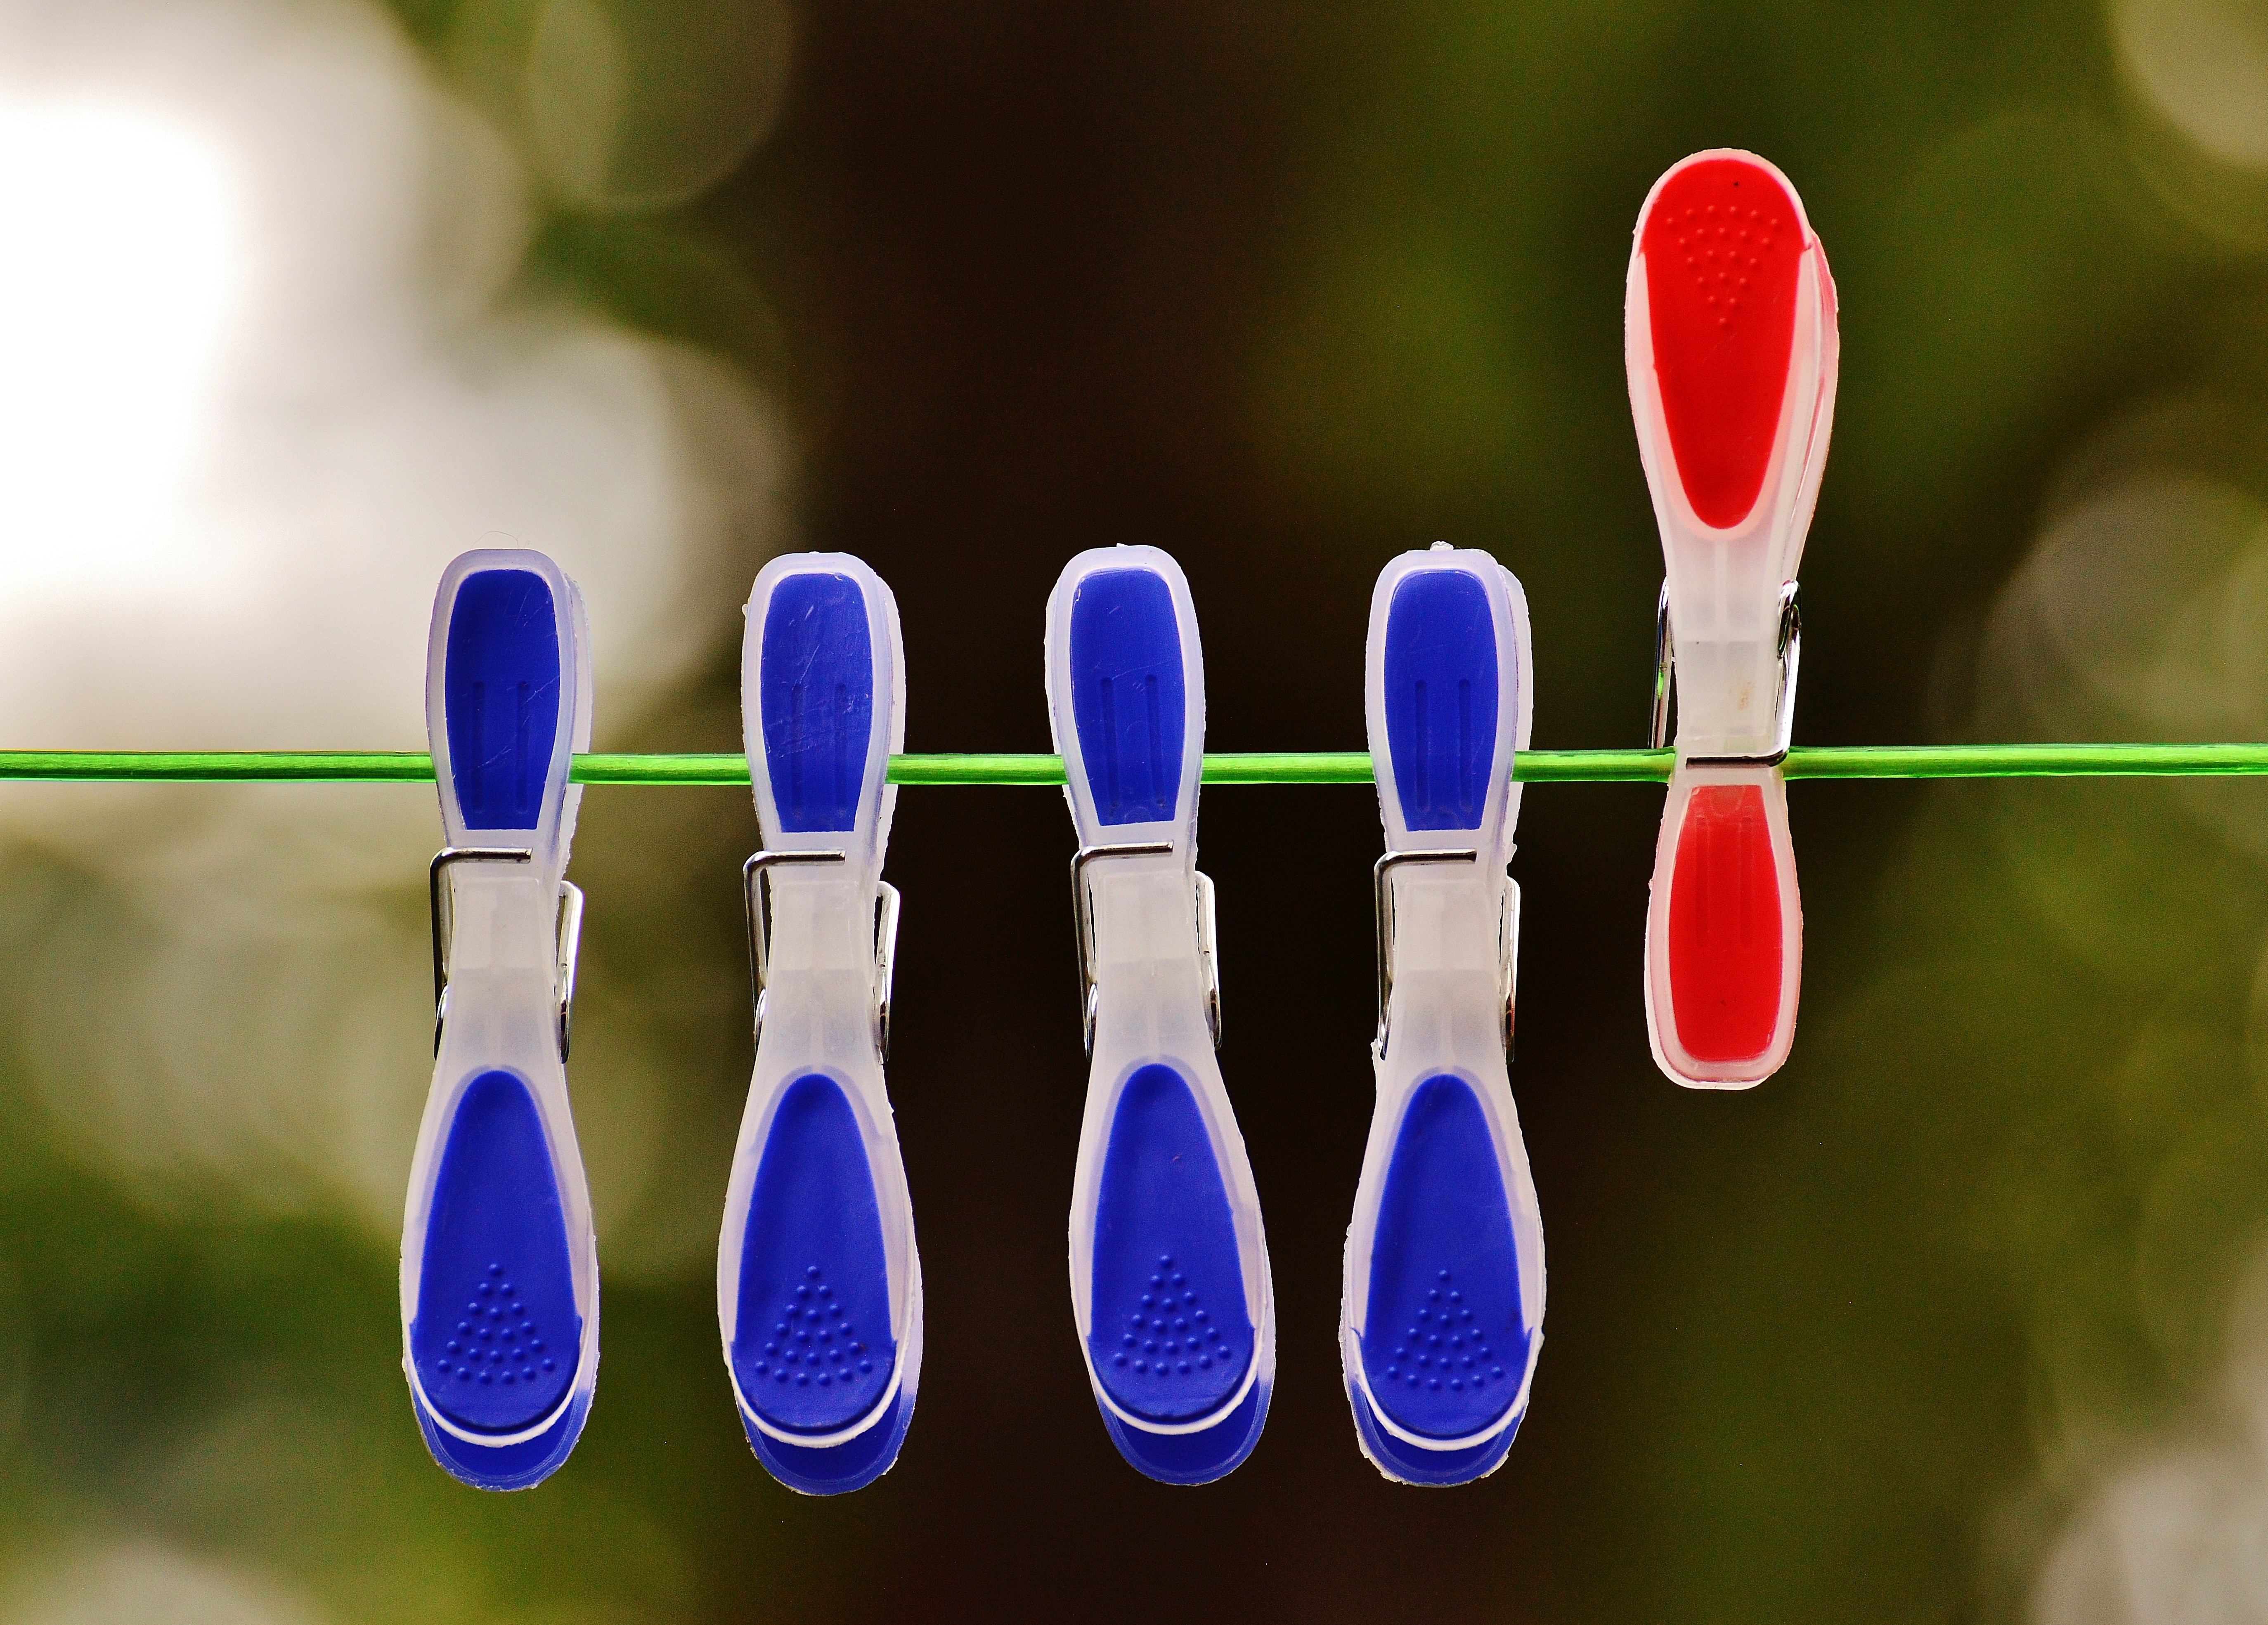
hand, brush, red, color, blue, discussion, toothbrush, symbolic, one against all, all against one, clothespins